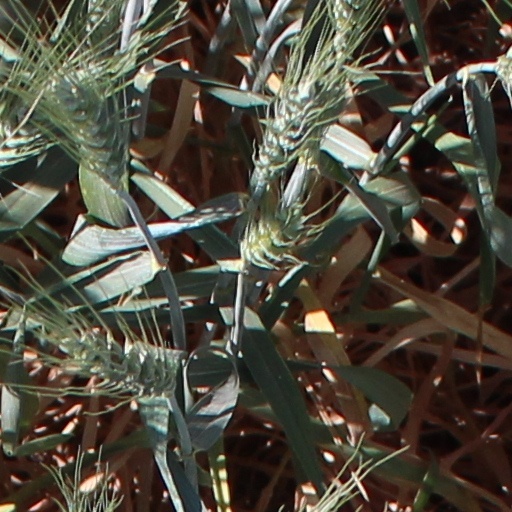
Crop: wheat